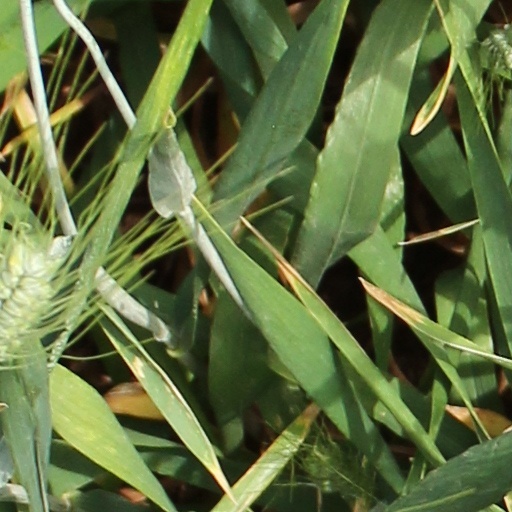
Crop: wheat